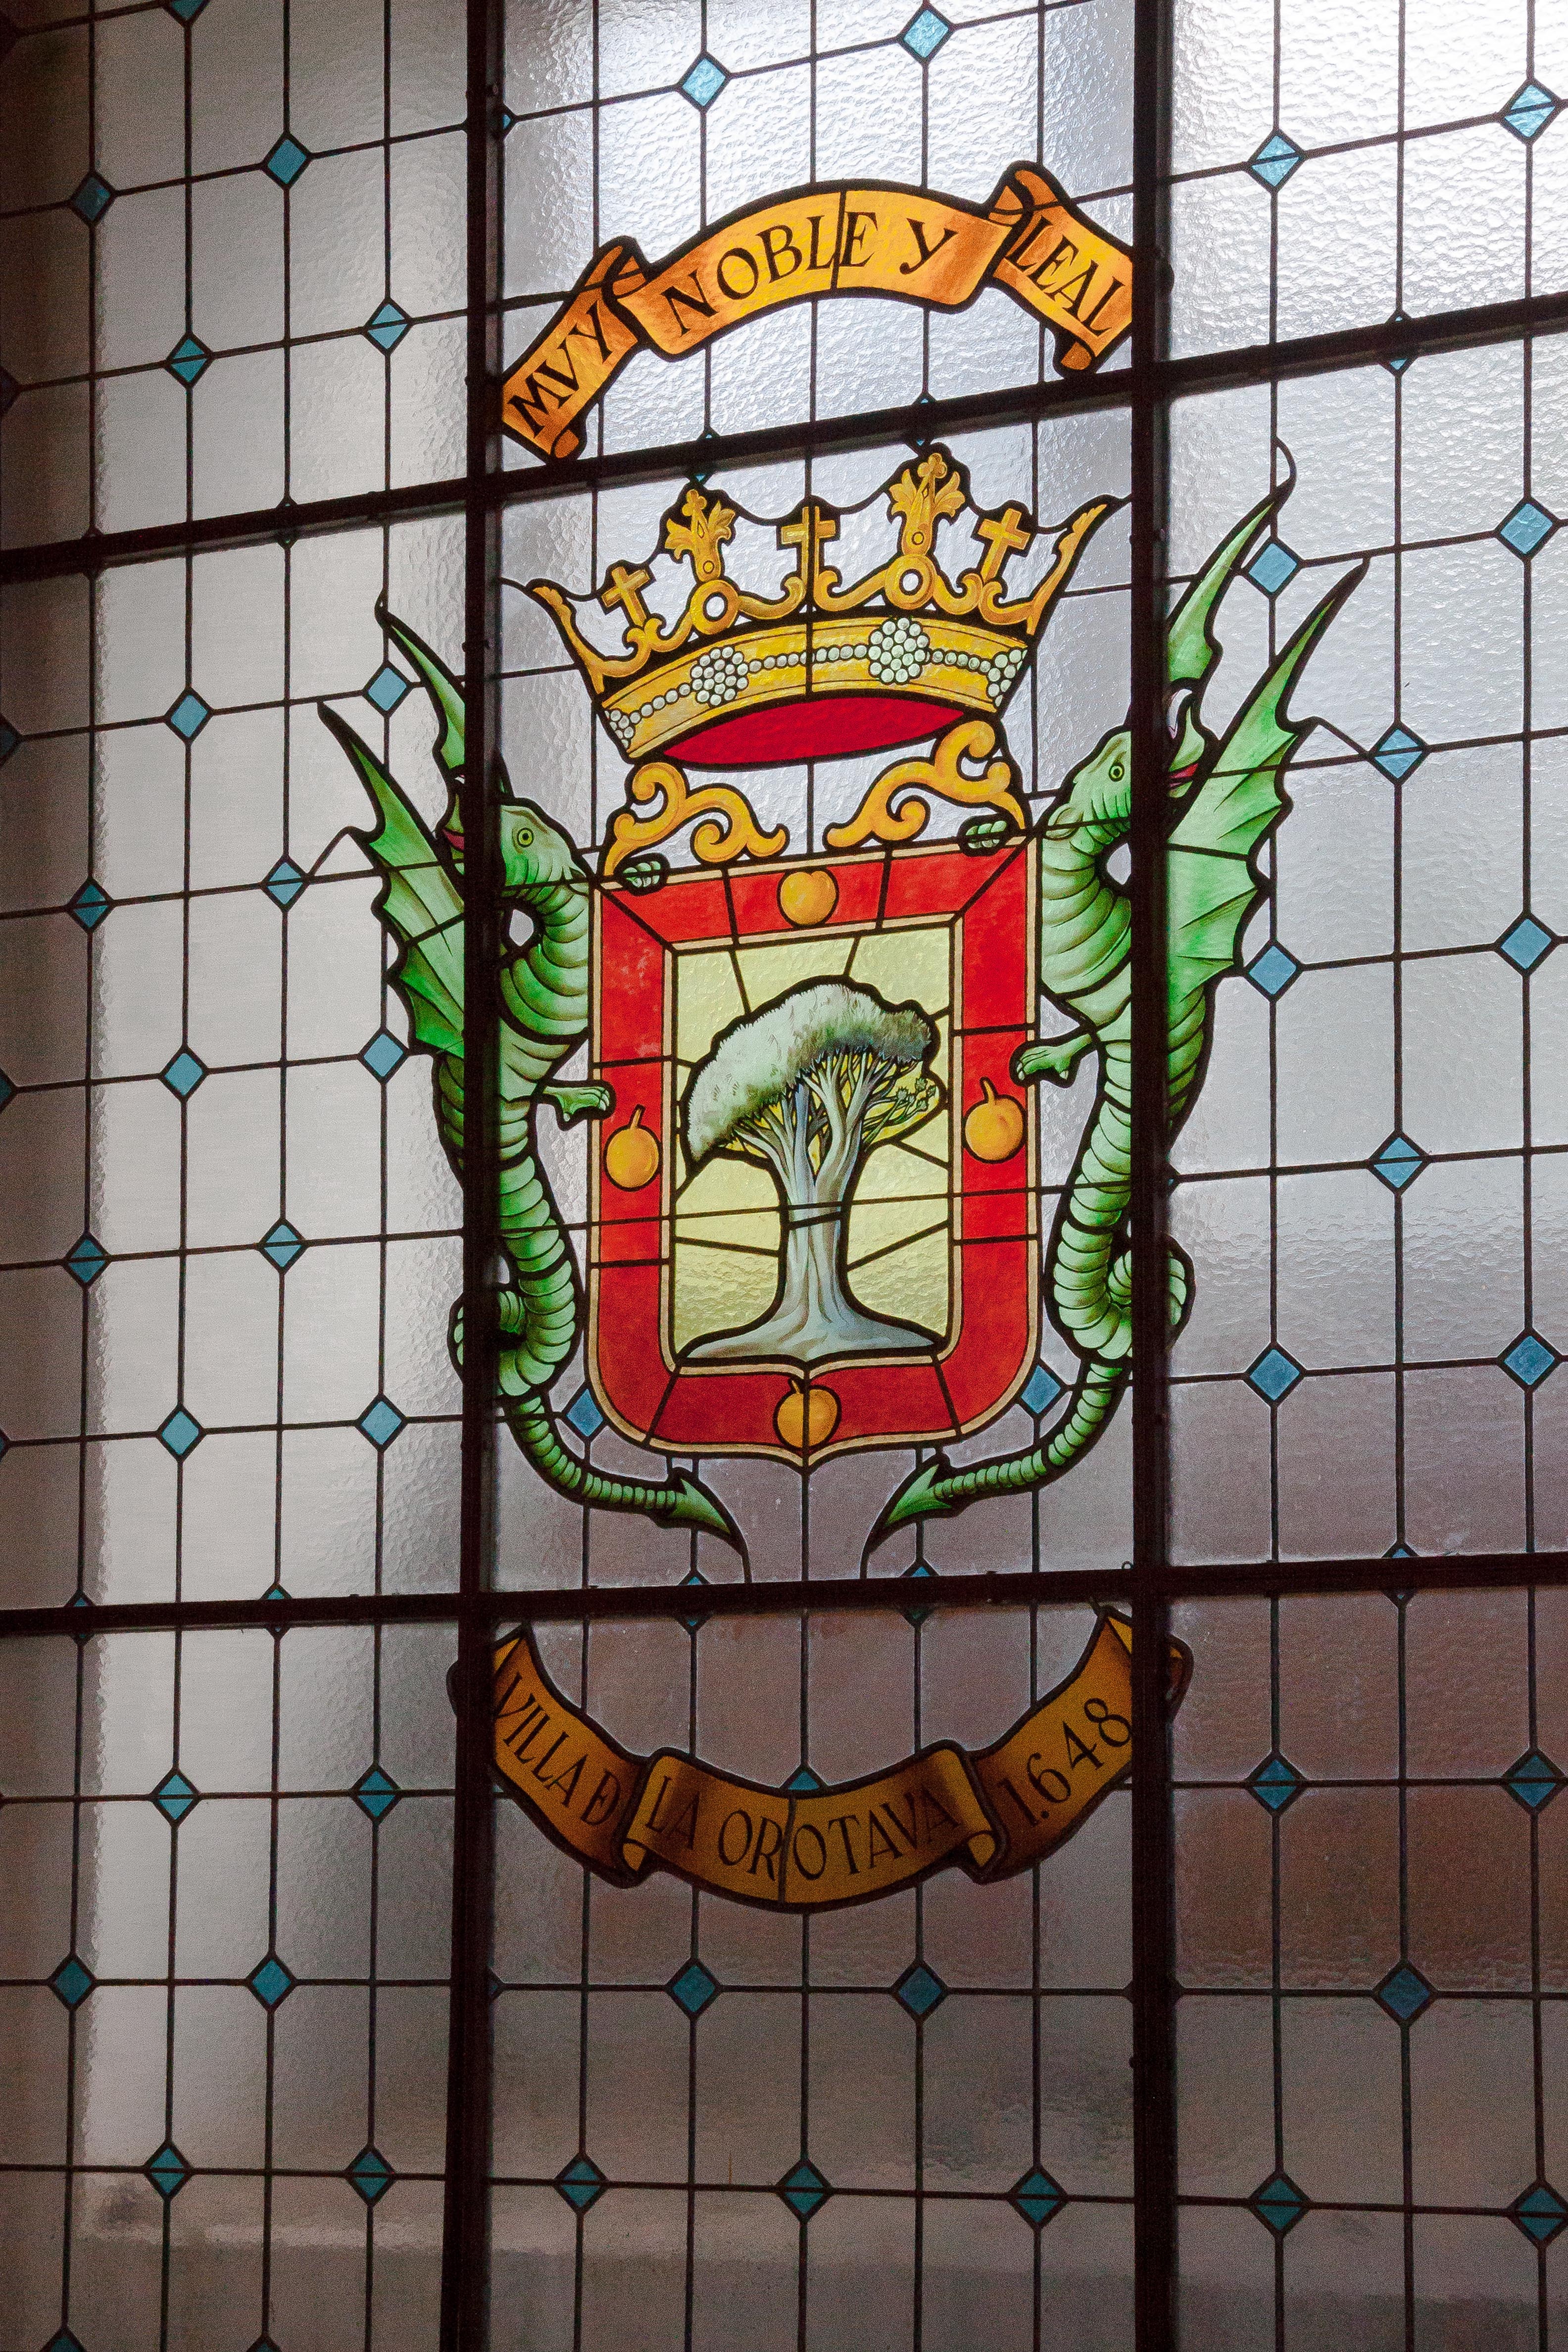
antique, window, glass, old, material, stained glass, art, spain, symmetry, tenerife, european, tradition, lead, characters, coat of arms, leaded glass, heraldry, dragon tree, hereditary, la orotava